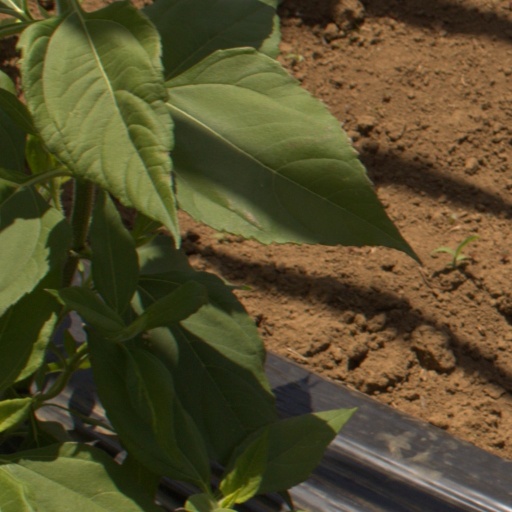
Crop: Jerusalem artichoke